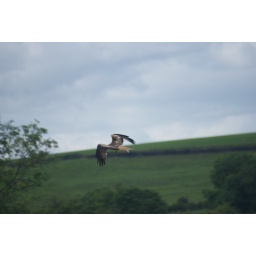
Saw this beautiful bird flying over Harewood and I had to get it on camera.